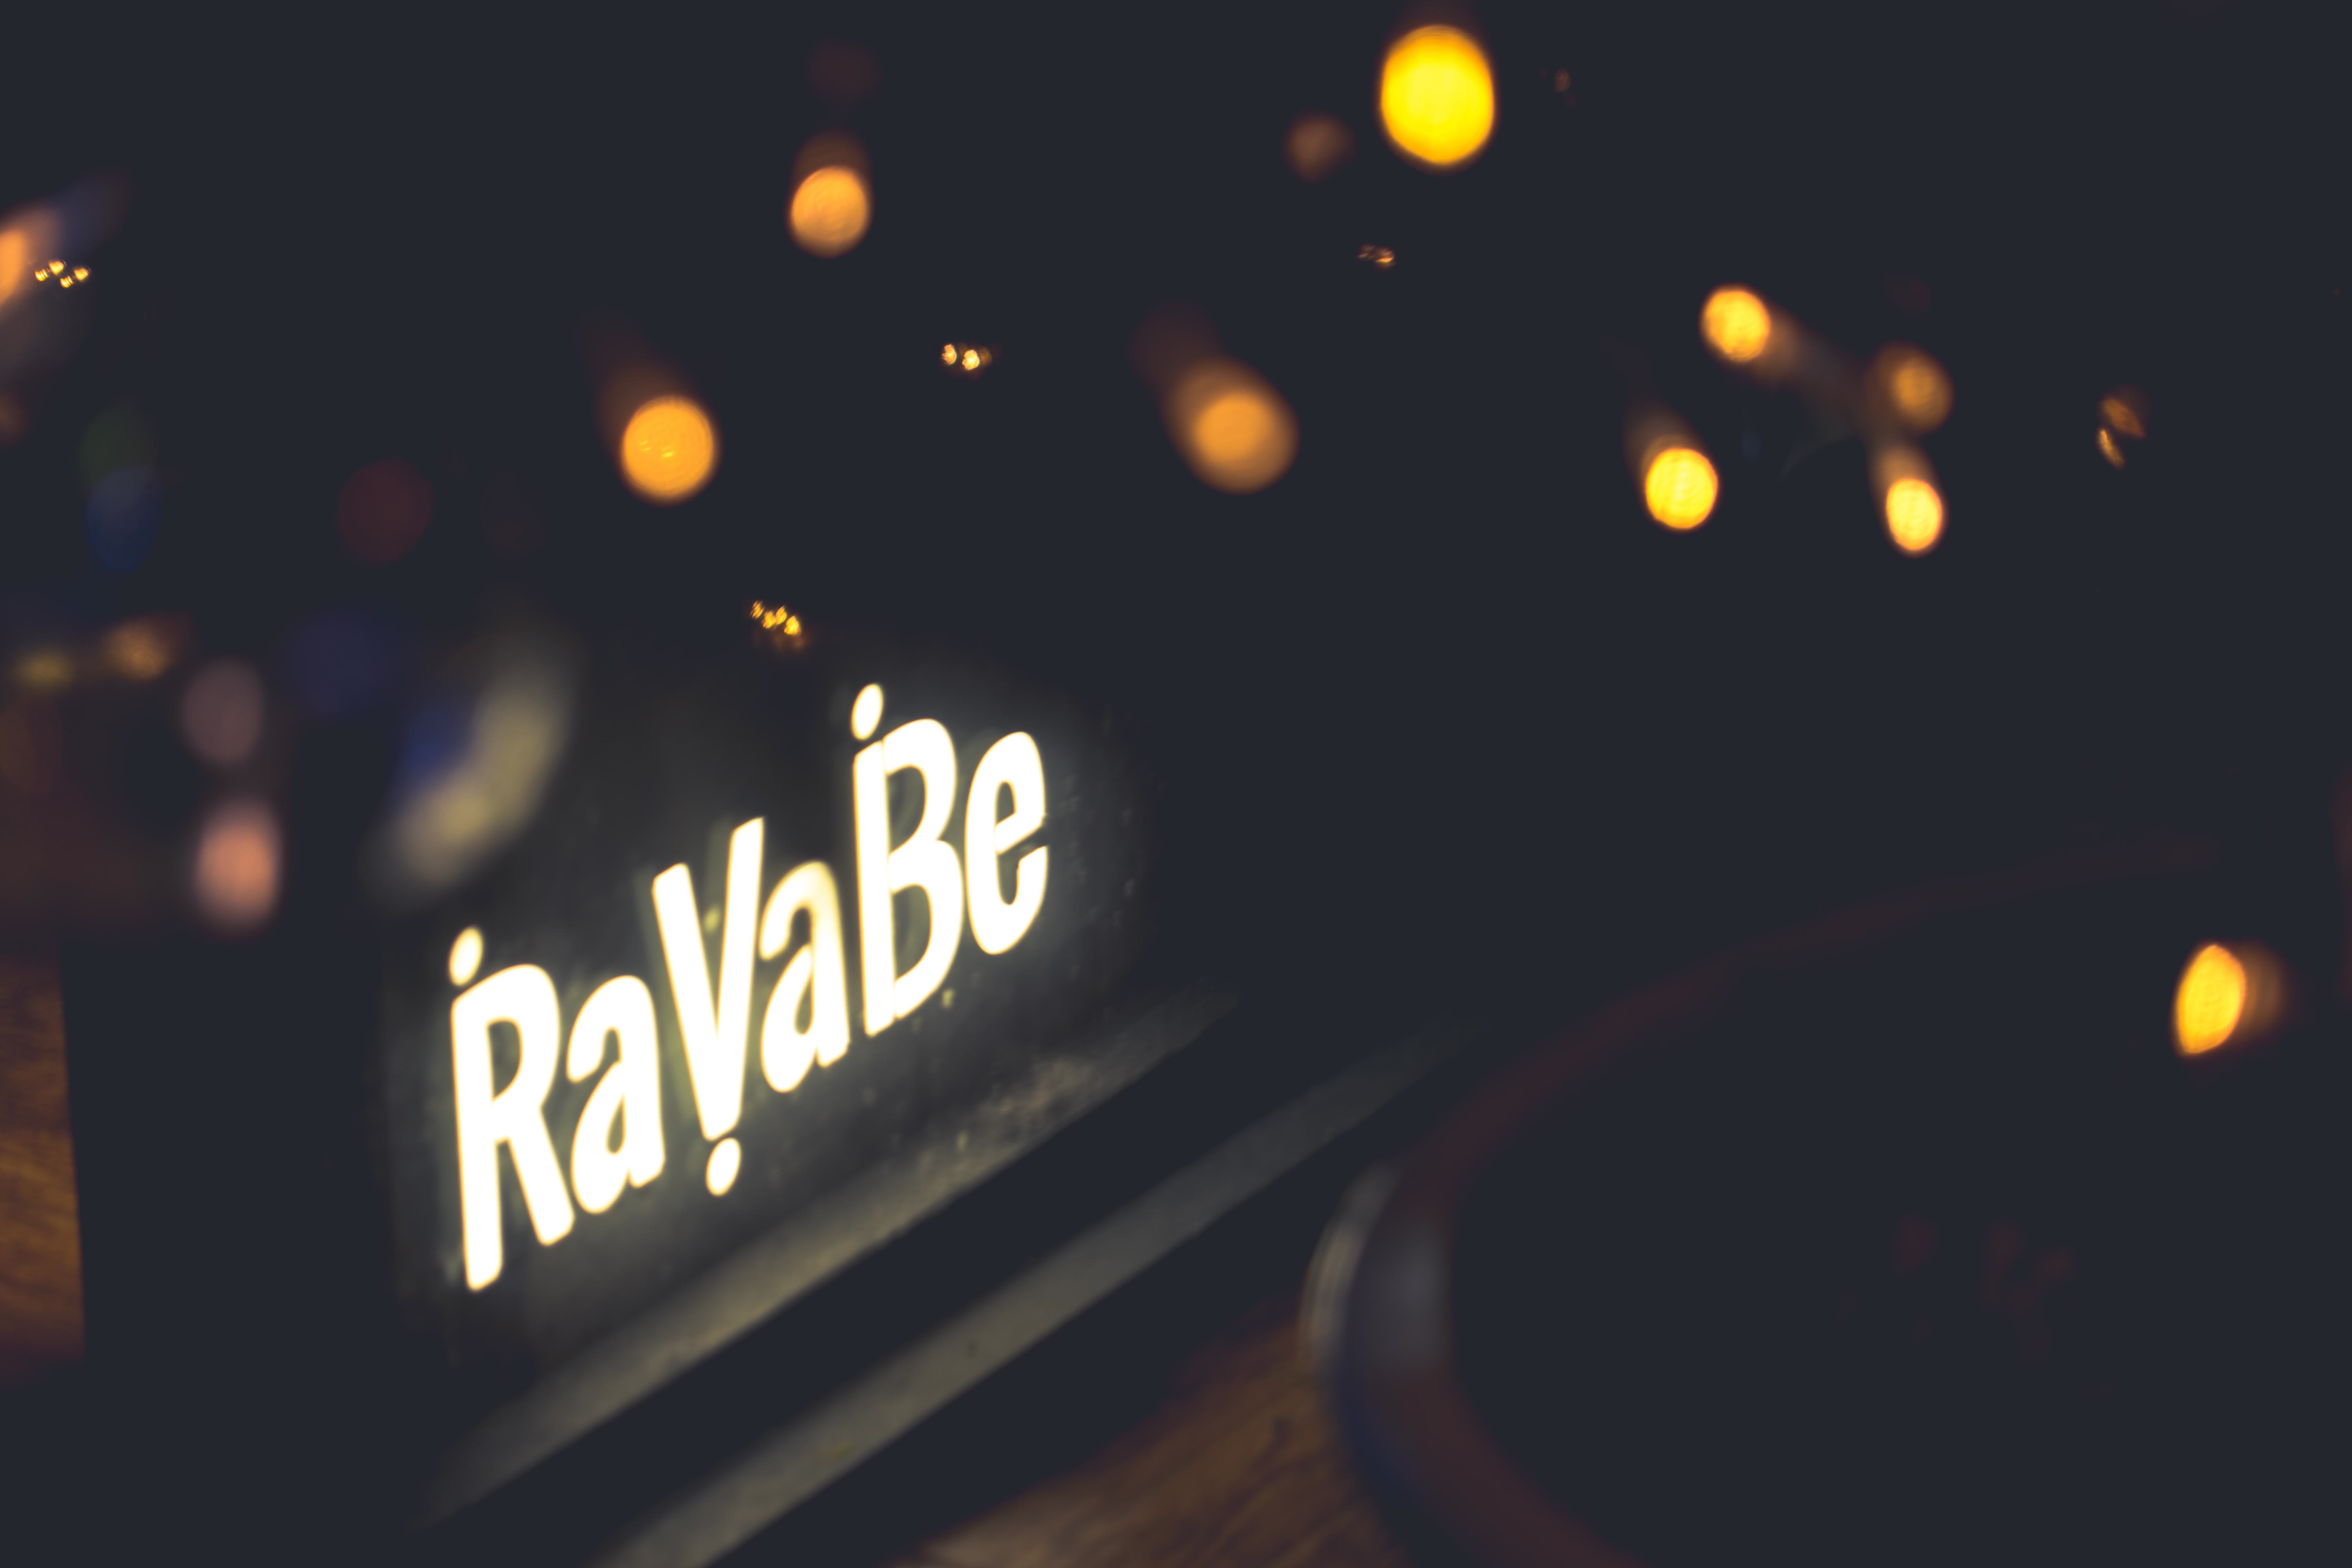
light, night, number, darkness, circle, font, computer wallpaper